Question: Please indicate a possible affordance area of the drink_with_wine glass that can be used for drinking
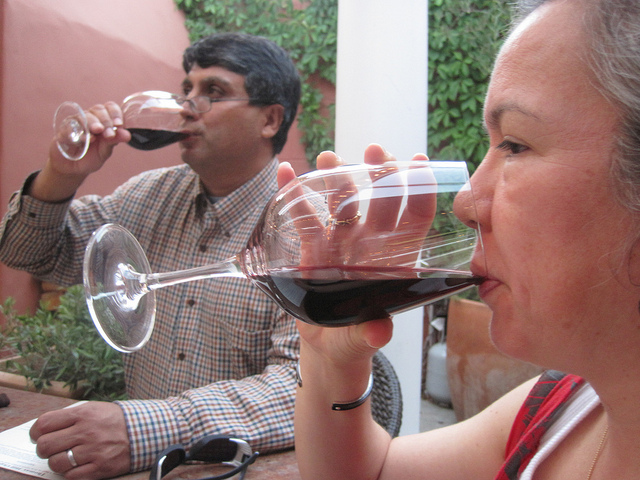
Answer: [88.5, 160, 487.5, 348]